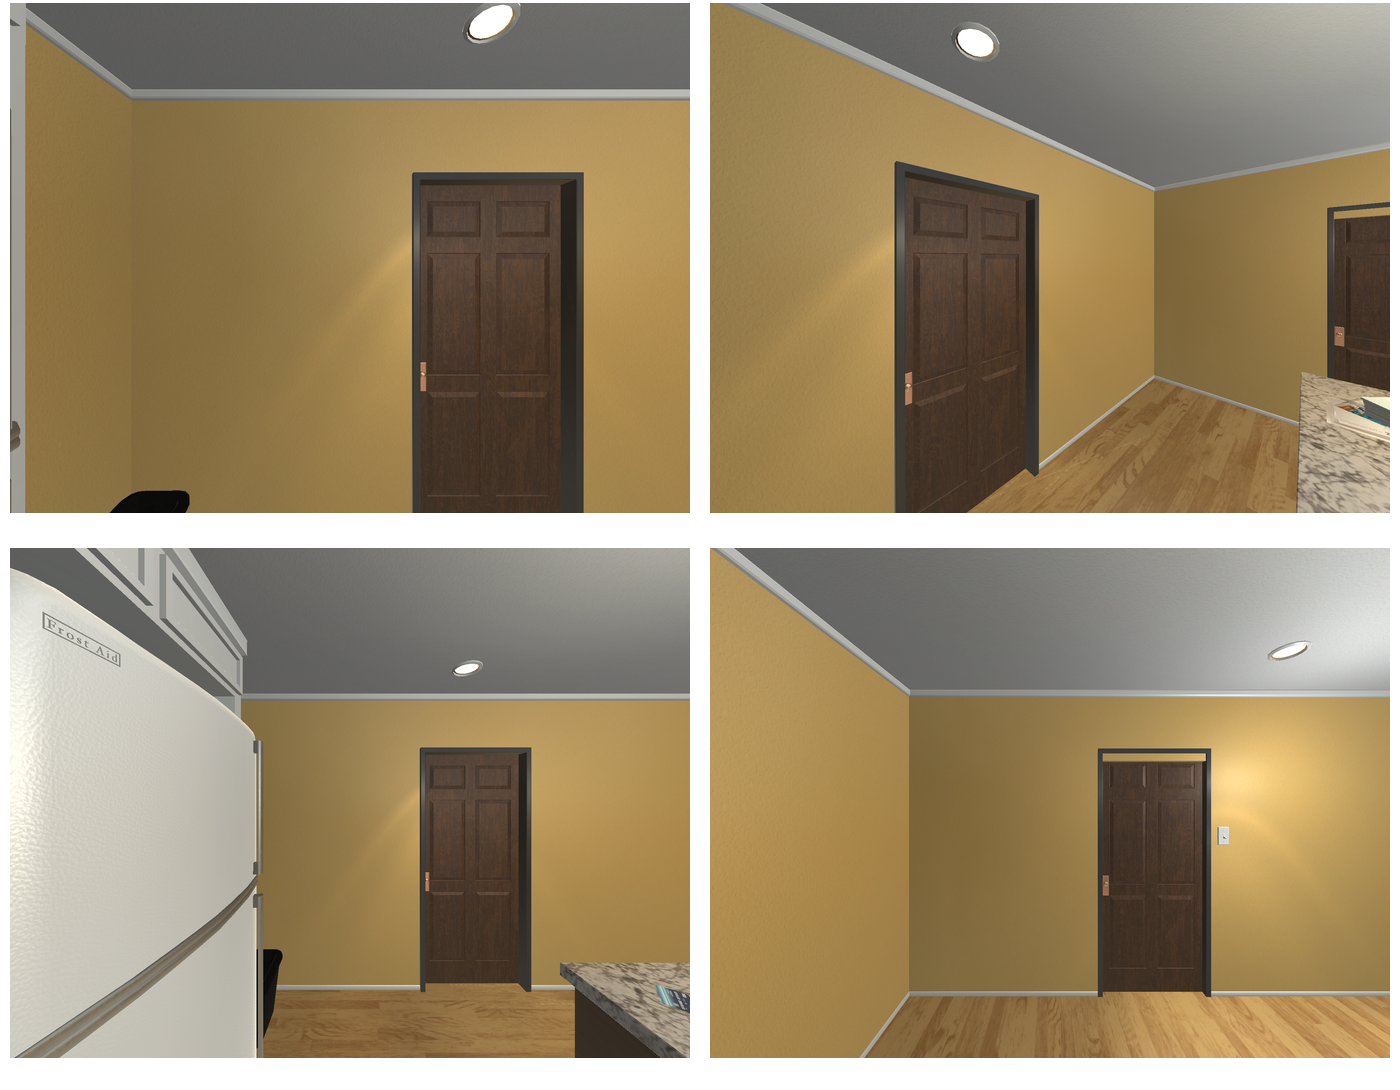Task instruction: Open the door.
Answer: {"task_instruction": "Open the door.", "nodes": ["handle", "door"], "edges": [{"functional_relationship": "openorclose", "object1": "handle", "object2": "door", "spatial_relations": ["left_of", "in_front_of", "close"], "is_touching": true}], "action_type": "rotate", "function_type": "open_close_control"}